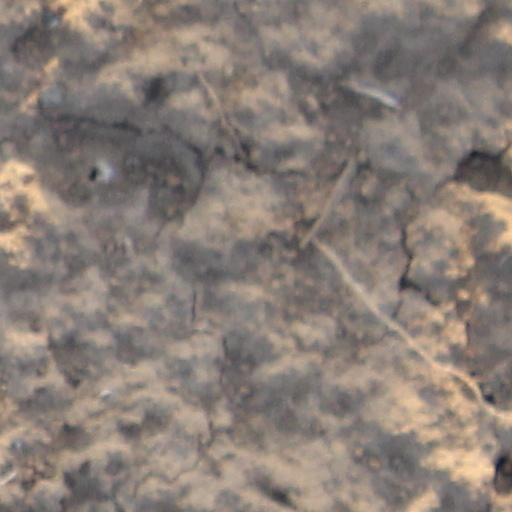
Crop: wheat